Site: brandenburg
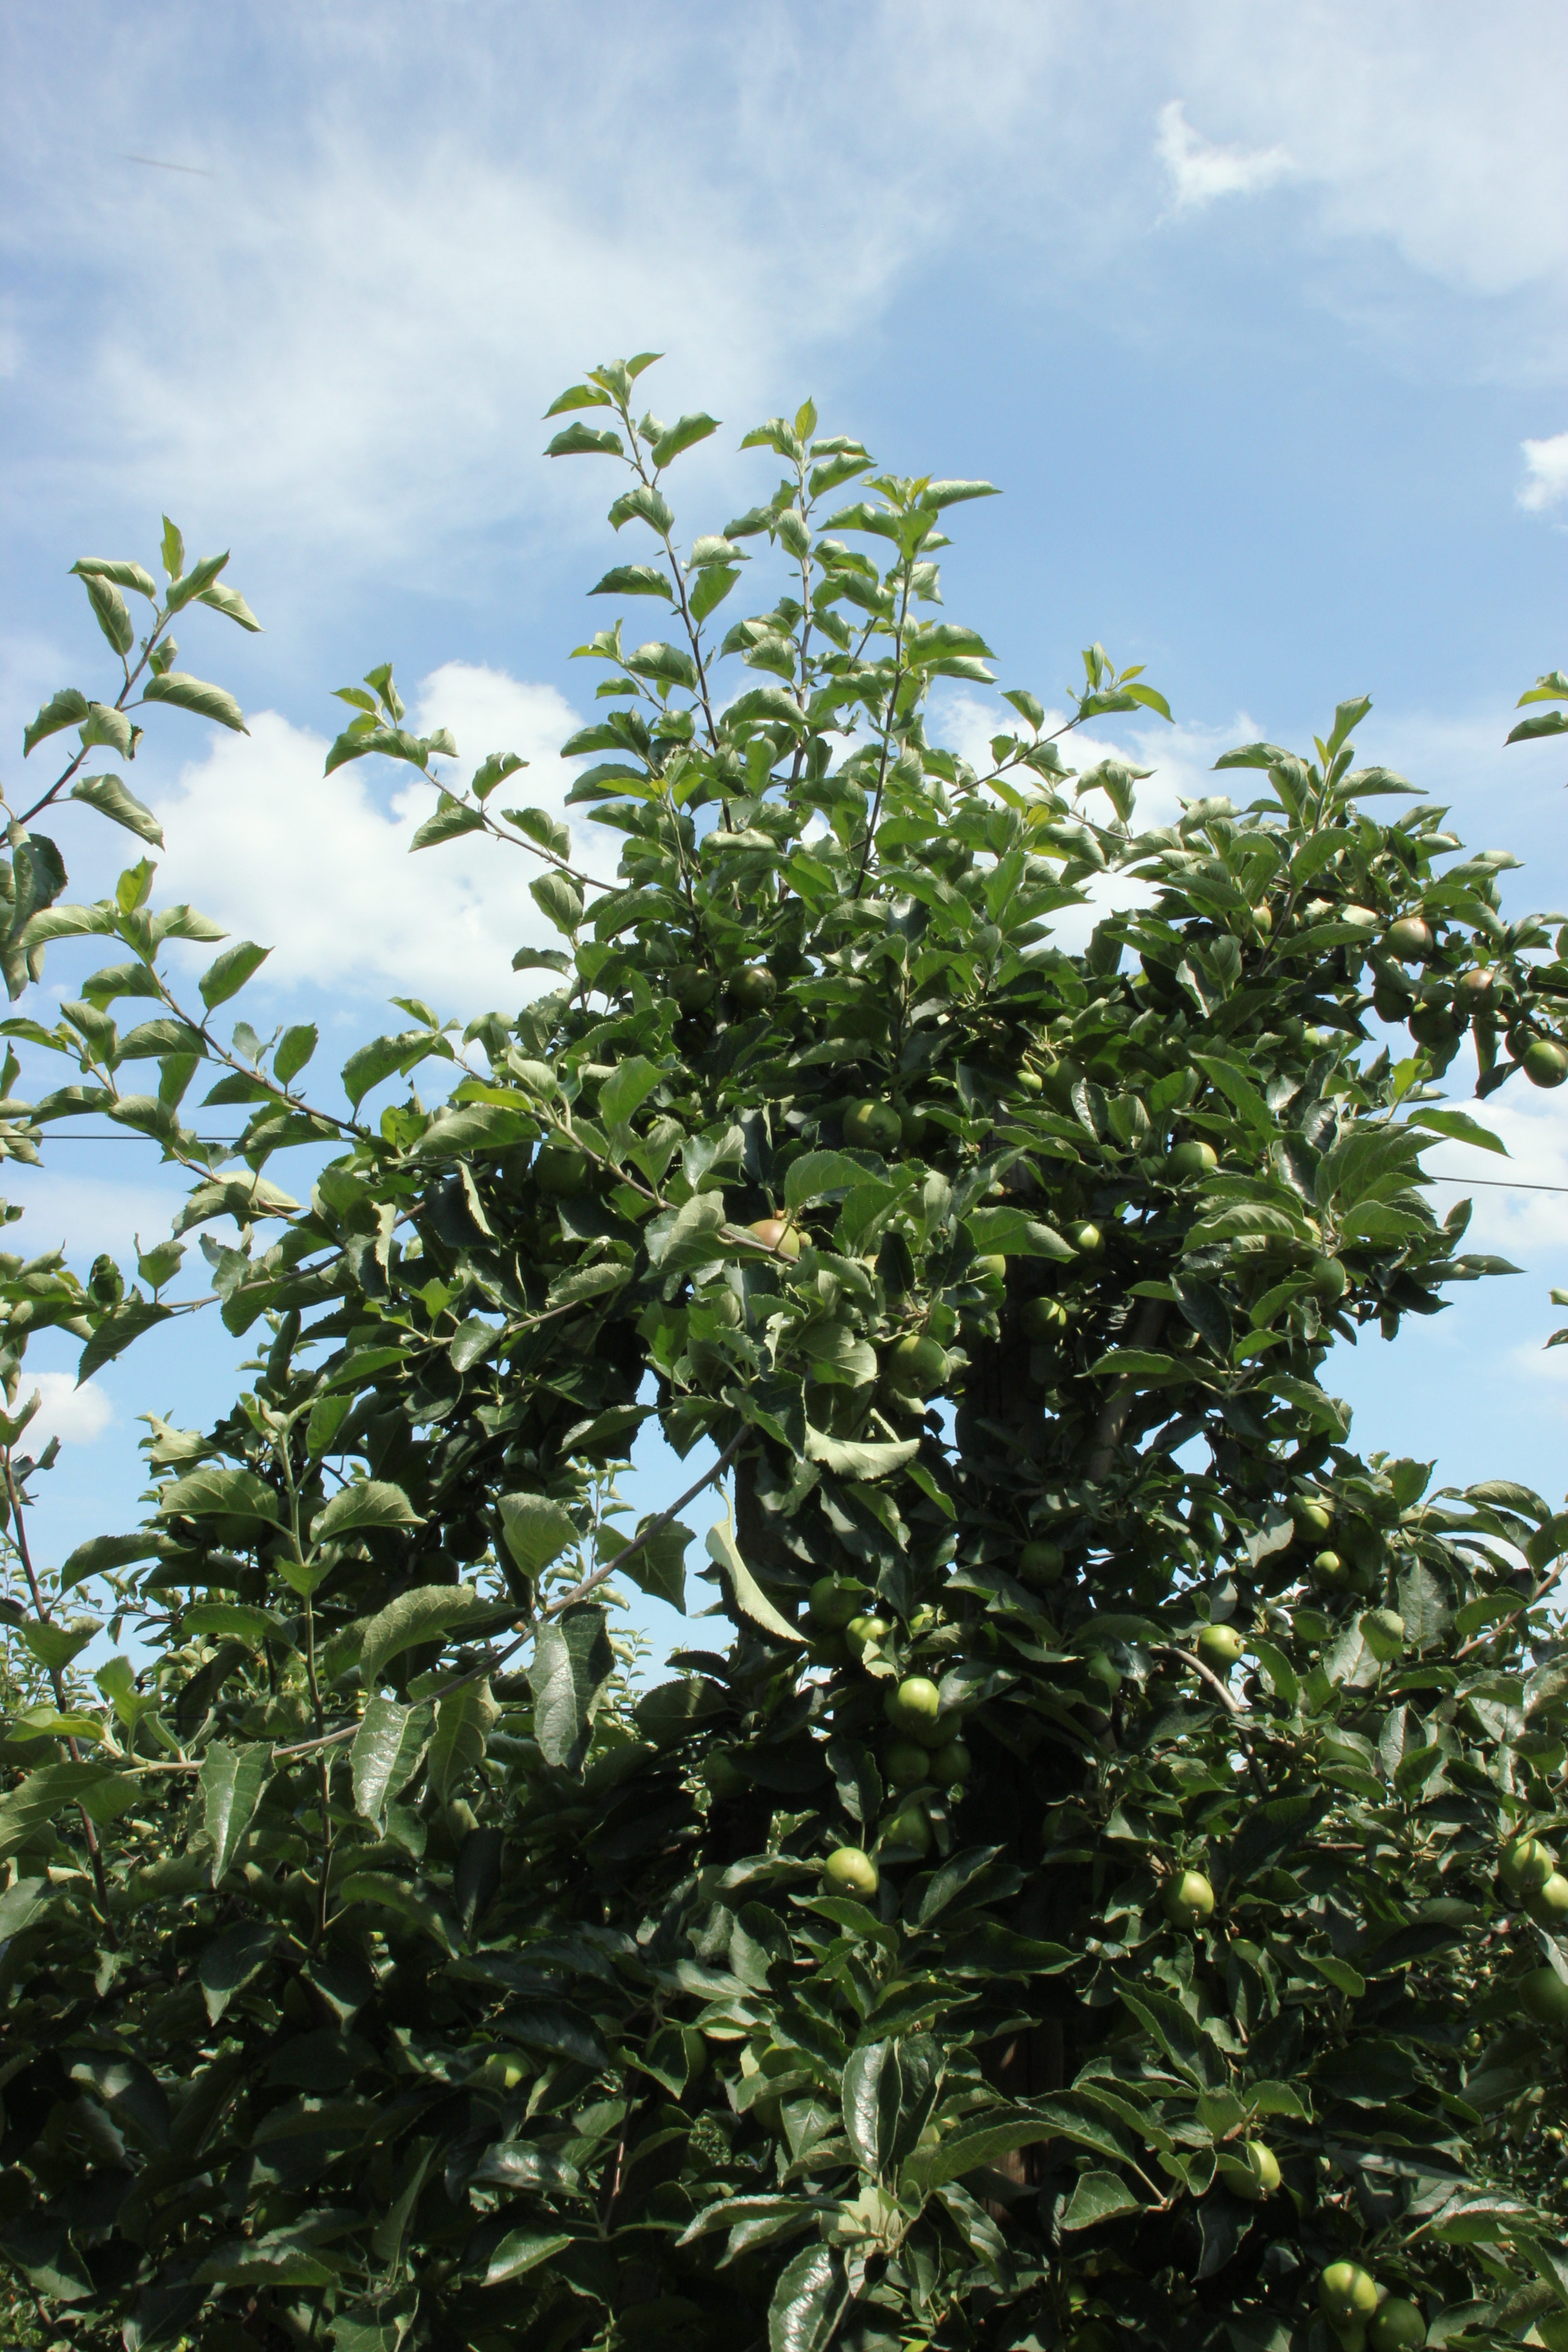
Growth stage (BBCH 74): Development of fruit